Cobourg Police Service

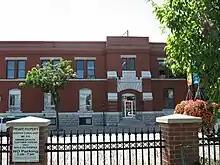
The current Cobourg Police Service headquarters.

The Town of Cobourg was incorporated out of Hamilton Township in 1837, and a single-officer police force operating out of Victoria Hall had been established by 1898.